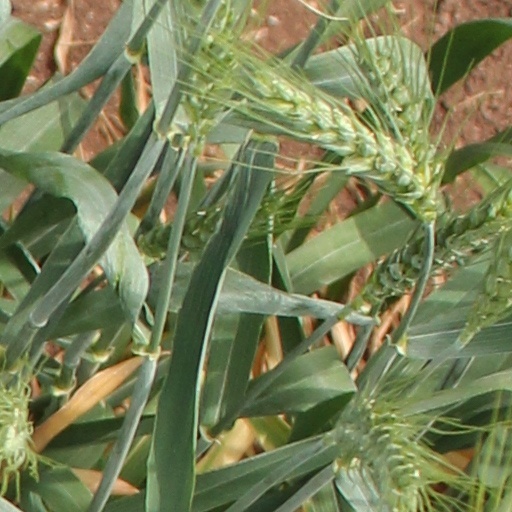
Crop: wheat